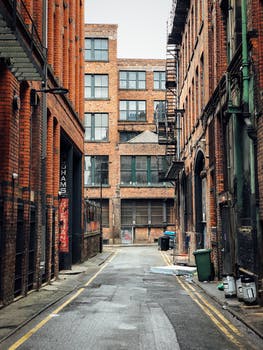
Label: No Watermark